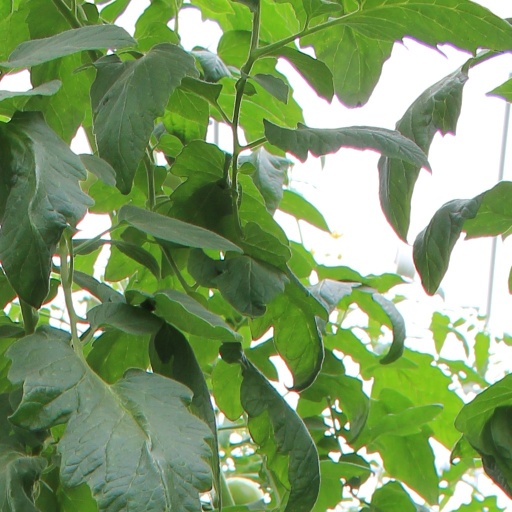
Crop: tomato